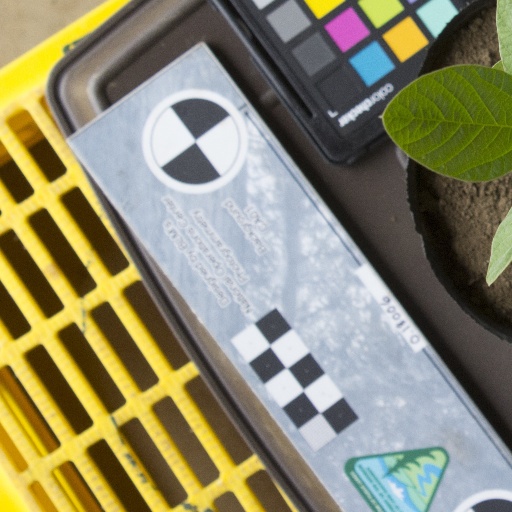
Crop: soybean